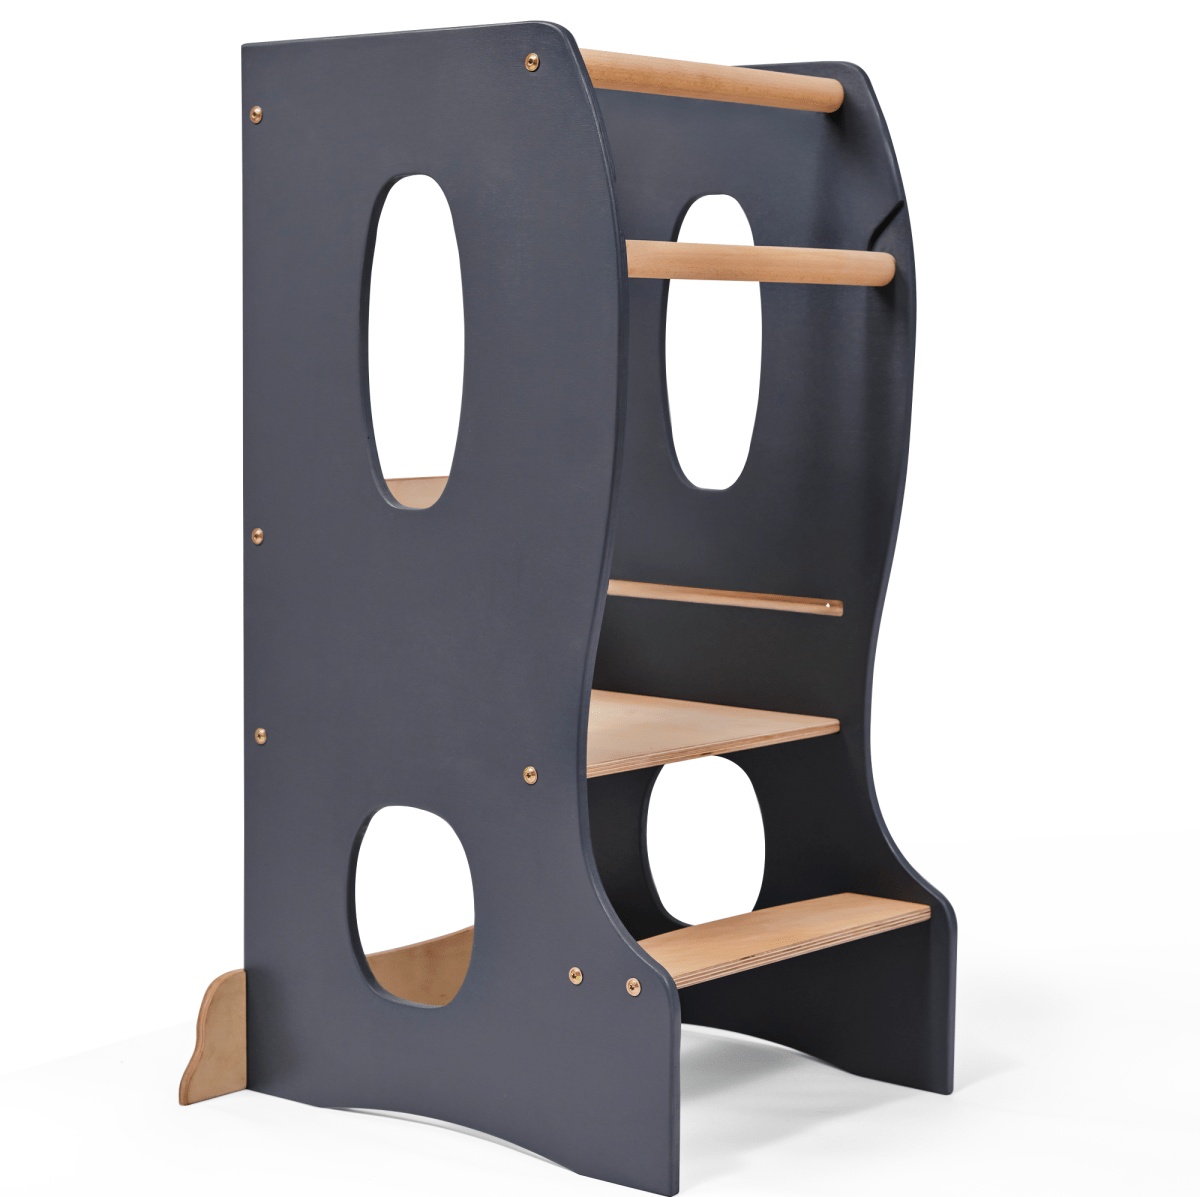
Stable Montessori Learning Tower: Wooden Growing Chair - Grey
The Montessori Learning Tower is an ideal solution for children aged 1-7 years old, allowing them to take an active part in everyday family activities. With this Helper, your little one will be able to help you cook in the kitchen, easily reach the sink to brush their teeth or wash their hands, clean up with you and do other things that are usually beyond their reach. Main features Safe and stable design: Made of durable materials, this tower provides maximum stability and protection for your child. The sturdy design prevents wobbling, and the side rails provide additional safety. Adjustable platform height: The tower's height-adjustable platform allows it to grow with your child, ensuring comfort and ease of use for years to come. Environmentally friendly materials: Made of natural wood and painted with non-toxic paints, this learning tower is absolutely safe for your child and an environmentally responsible choice. Montessori education: Designed according to the Montessori principles, this tower promotes independence, motor skills and self-confidence by encouraging your child to explore and learn. With the Learning Tower, your baby will have the opportunity to spend quality time with you, and will gain essential independence and confidence skills.
Brand: Goodevas
Category: Furniture > Baby & Toddler Furniture